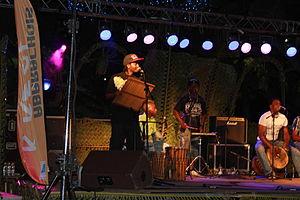
Concert de jeunes artistes à l'occasion des 2 ans du Kabarachois Kréol
Le Kabarachois Kréol est une animation culturelle, musicale et folklorique de l'île de La Réunion. Il se déroule tous les quatrièmes samedis du mois dans le quartier Le Barachois à Saint-Denis, situé sur le front de mer de Saint-Denis.